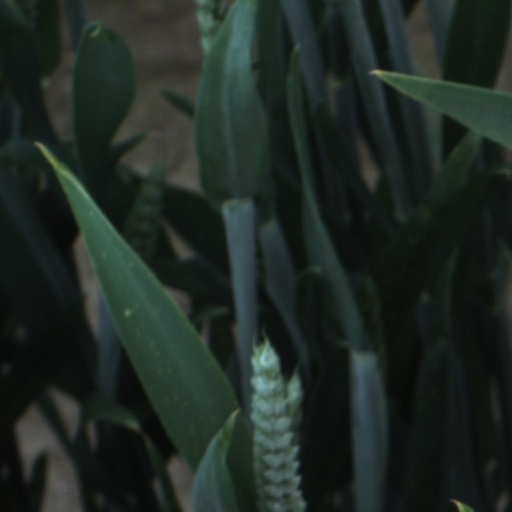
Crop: wheat